Jocelyn Lee (actress)

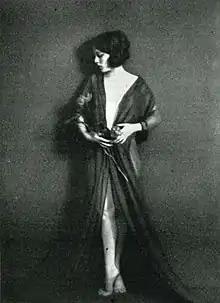

Jocelyn Lee (born Mary Alice Simpson; June 21, 1902 – June 15, 1980) was an American actress. She was also known as Jocelyn Leigh.